2024 American League Championship Series

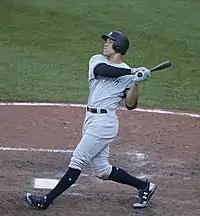
Aaron Judge drove in 3 runs for the Yankees and hit his first home run of the 2024 postseason in Game 2.

Game 1 featured starting pitchers Carlos Rodón for the Yankees and Alex Cobb for the Guardians. Juan Soto opened the scoring in the bottom of the third, hitting a solo home run off Cobb to put the Yankees on the board. The Yankees then scored two more runs on a wild pitch, with Aaron Judge and then Giancarlo Stanton reaching home on separate pitches by Joey Cantillo. In the bottom of the fourth, Judge added another run, plating Gleyber Torres with a sacrifice fly to extend the Yankees' lead to 4–0. In the top of the sixth, Brayan Rocchio hit a solo home run off Carlos Rodón to put the Guardians on the board and cut their deficit to 4–1. In the bottom of the seventh, Stanton hit a solo home run off Erik Sabrowski to extend the Yankees' lead to 5–1. In the top of the eighth, Steven Kwan hit an RBI single to score Andrés Giménez, cutting the Guardians' deficit to 5–2. Luke Weaver closed out the win by striking out Austin Hedges swinging for the Yankees to take Game 1 and the 1–0 series lead.